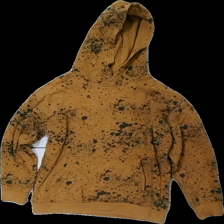
View: front
Type: Hoodie
Category: Children
Brand: H&M
Colors: Black, Brown
Material: 53% cotton 47% viscose
Pattern: Dots
Cut: Regular
Size: 134
Season: All
Damage location: middle center
Damage 2 location: bottom center
Price range: 50-100
Recommended usage: Reuse
Description: brun hoodie med prickar i ojämnt mönster